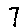
Label: 7